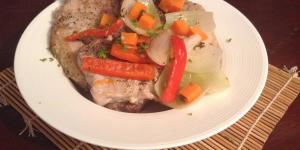
chuletas al horno con verduras